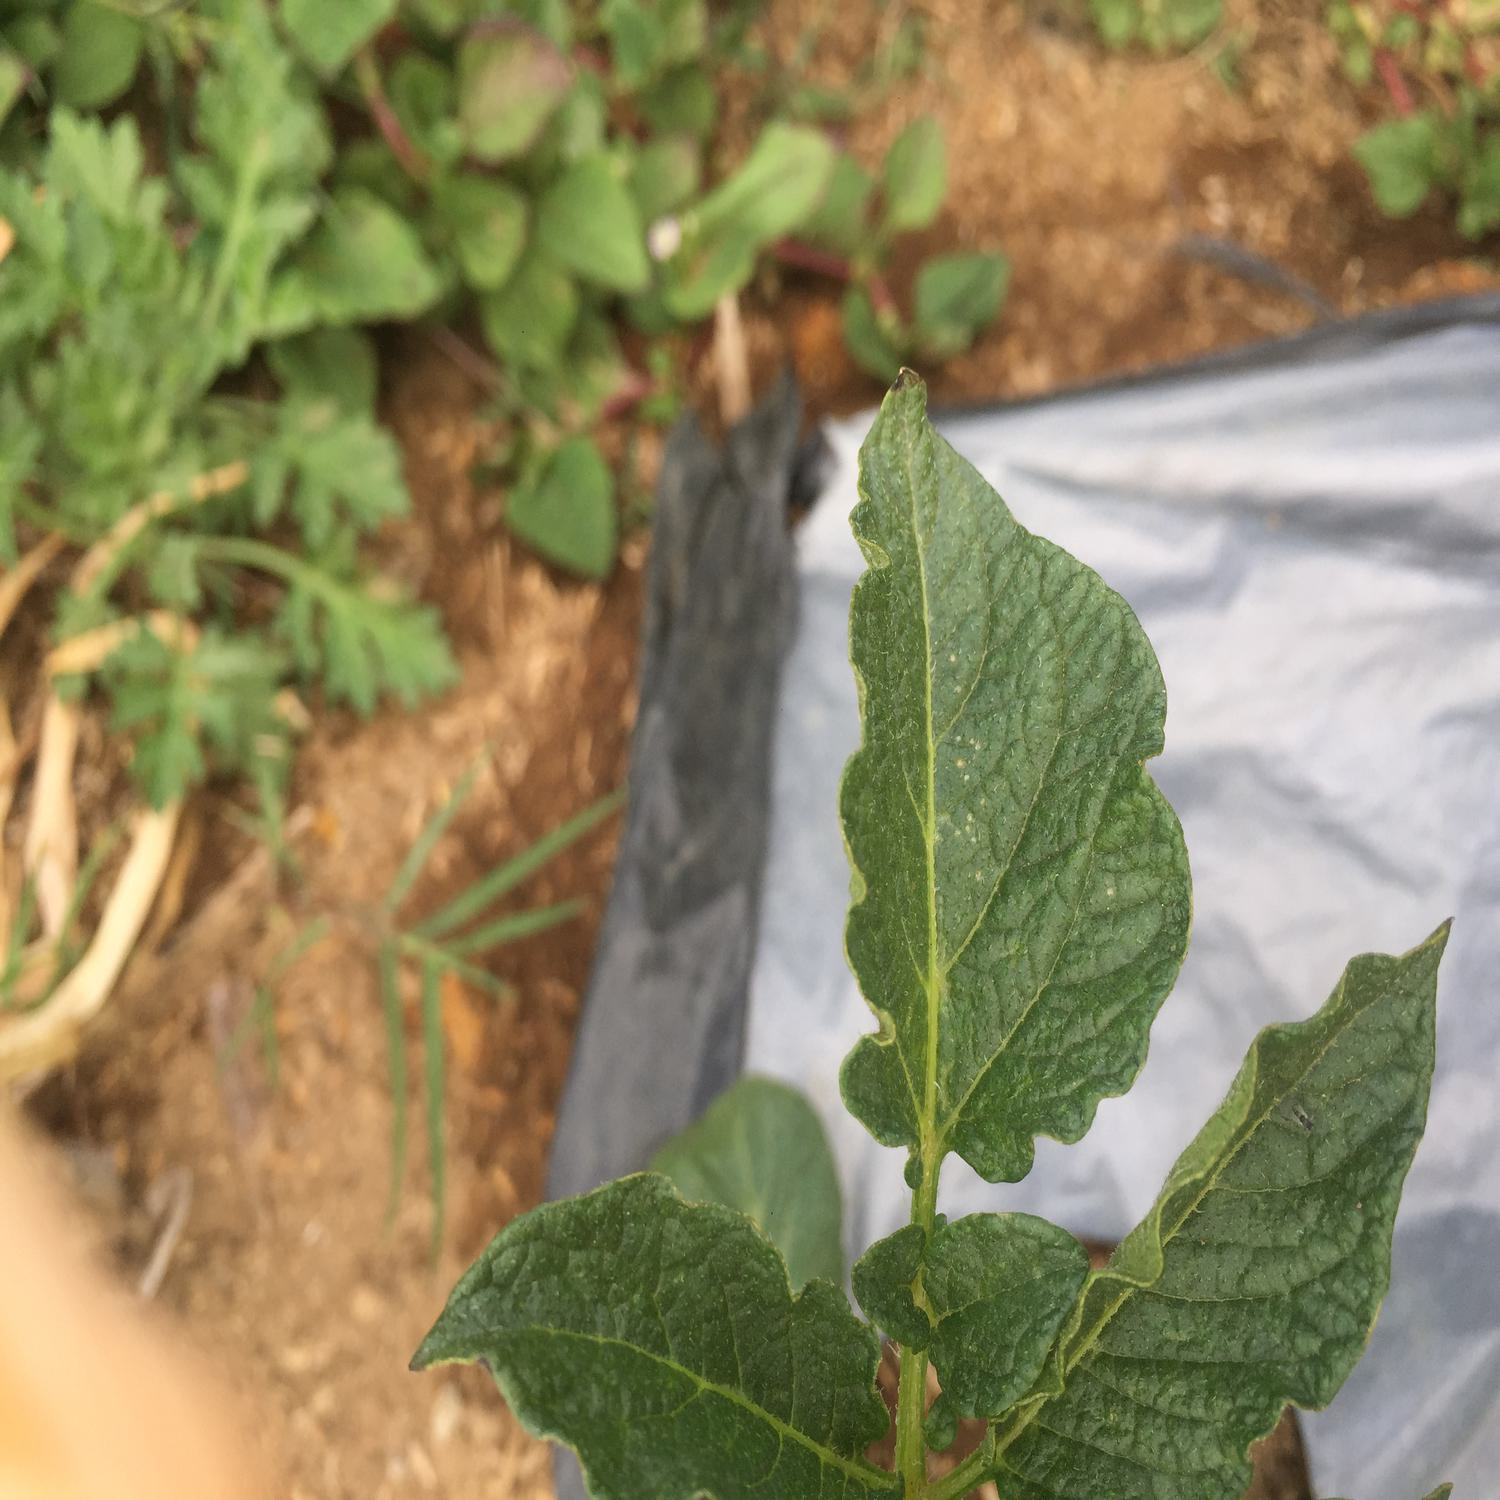
Label: Virus